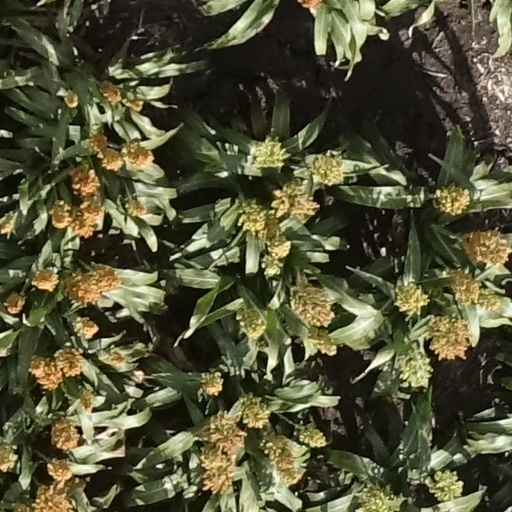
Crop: sorghum